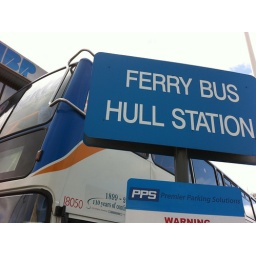
The Ferry bus to Hull Interchange (not Hull Station as the sign suggests) formed by 18050.